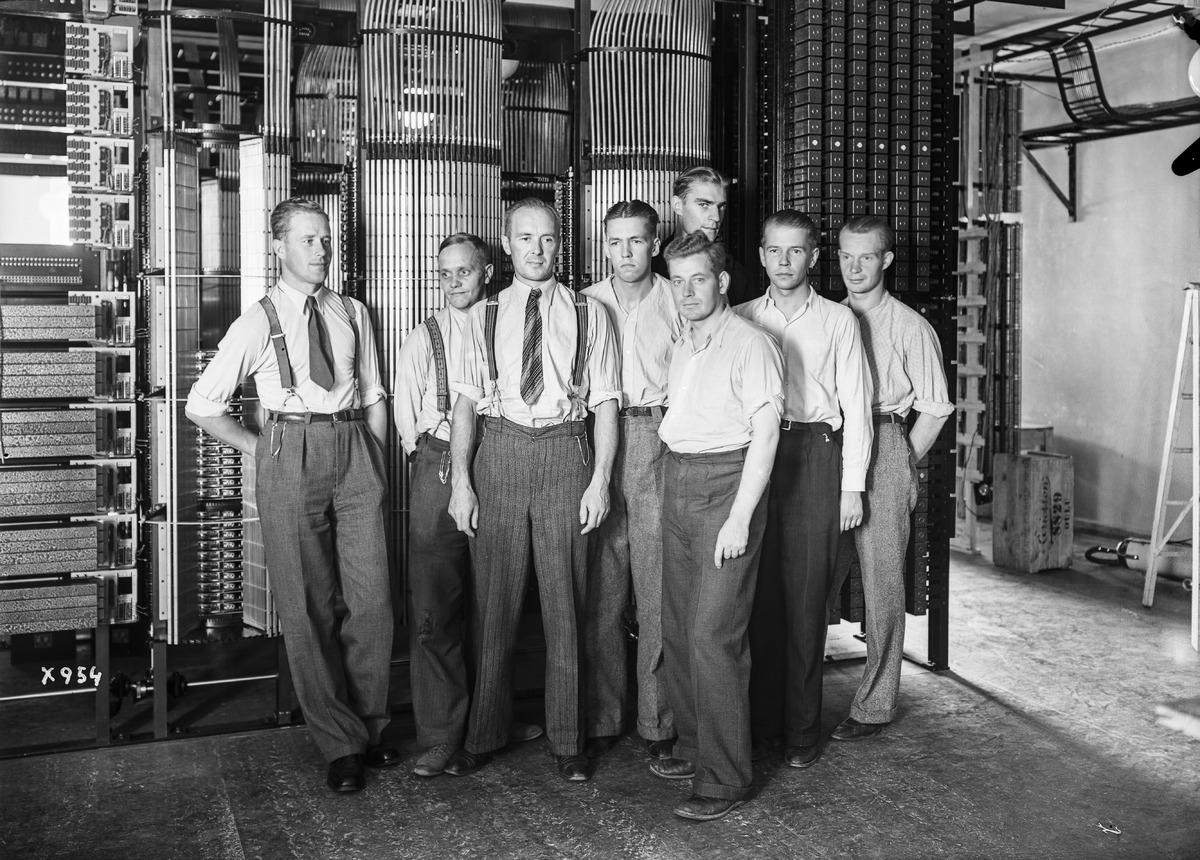
Oulun Puhelin Oy:n automaattikeskus
The automatic telephone exchange of Oulun Puhelin Oy
sisällön kuvaus: Oulun Puhelin Oy:n automaattikeskuksen asentajat 27.8.1937. content description: The technicians of the automatic telephone exchange of Oulun Puhelin Oy on August 27, 1937.
Vuosi: 1937
Paikka: Suomi, Oulu, Suomi, Pohjois-Pohjanmaa, Oulu
Aiheet: Oulun Puhelin Oy; sisäkuva; ryhmäkuva; puhelinliikenne; puhelinkeskukset; tietoliikenne; asentajat; technicians; telephone exchanges; telephone communication; telecommunication